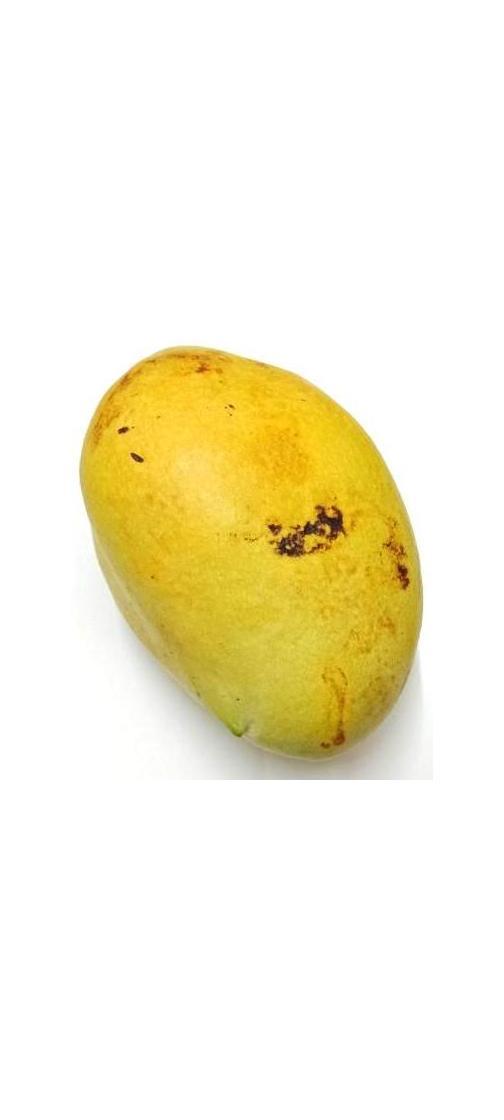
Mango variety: Bari-11